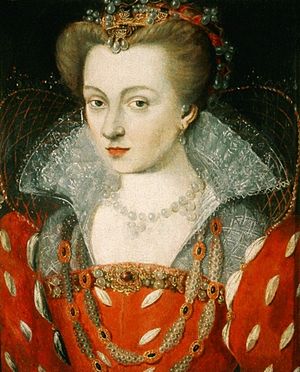
Louise af Lorraine / Liv / Dronning af Frankrig
Portræt af Jean Rabel, ca. 1575.
Louise af Lorraine, var dronnings af Frankrig og kortvarigt dronning af Kongeriget Polen og storfyrstinde af Litauen gennem sit ægteskab med Henrik 3. af Frankrig. Som enkedronning havde hun også titlen hertuginde af Berry fra 1589 indtil sin død.